Minamoto no Yoshitsune

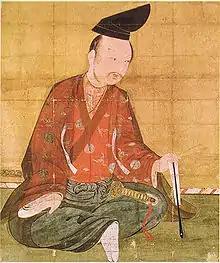
Portrait of Yoshitsune in the Chusonji collection

was a commander of the Minamoto clan of Japan in the late Heian and early Kamakura periods. During the Genpei War, he led a series of battles that toppled the Ise-Heishi branch of the Taira clan, helping his half-brother Yoritomo consolidate power. He is considered one of the greatest and the most popular warriors of his era, and one of the most famous samurai in the history of Japan. Yoshitsune perished after being betrayed by the son of a trusted ally and was labelled as a tragic hero.